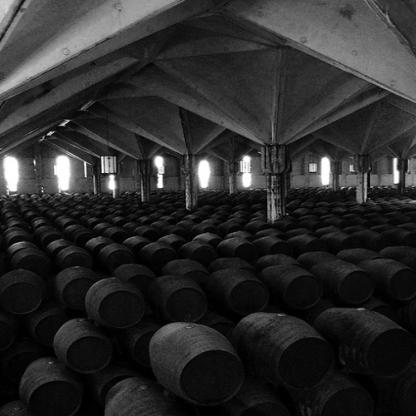
Scene: Indoor